Charles Sprague Smith

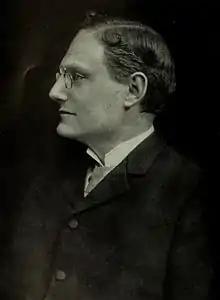
Charles Sprague Smith

Charles Sprague Smith (1853-1910) was a Columbia University professor, best known for being the founder and director of the People's Institute.